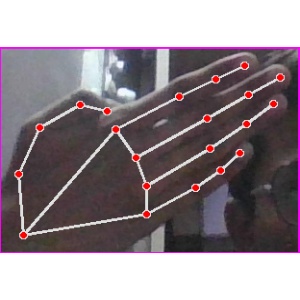
अक्षर: घ